Curtis P. Iaukea

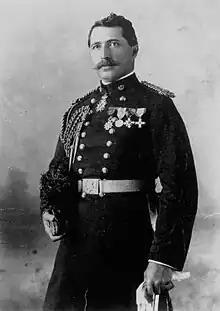

Colonel Curtis Piʻehu Iaukea (December 13, 1855 – March 5, 1940) served as a court official, army officer and diplomat of the Kingdom of Hawaii. He later became an influential official for the subsequent regimes of the Provisional Government and the Republic and the Territory of Hawaii.